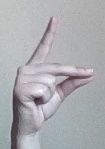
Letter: ta